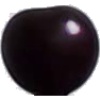
Label: Cherry Wax Black 1